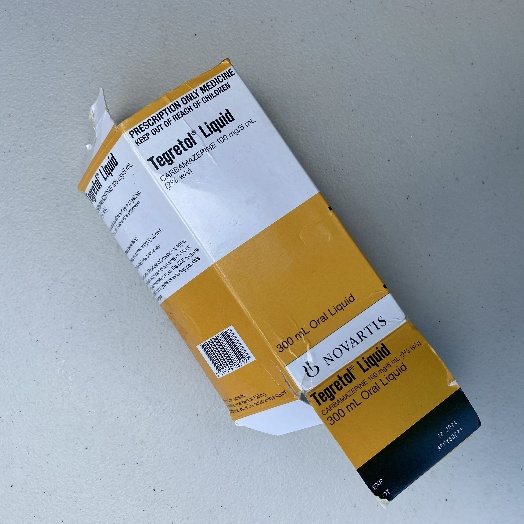
Label: Cardboard